Jurala Project

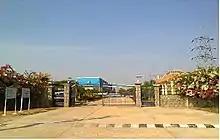
Jurala hydral project

The Jurala has a full reservoir level of 1045 ft and has a full capacity of 11.94 TMC. but recently the project filled with huge silt so its capacity reduced less than 7 TMC. As of August 2013, the project has an estimated capacity of 9.74 TMC.